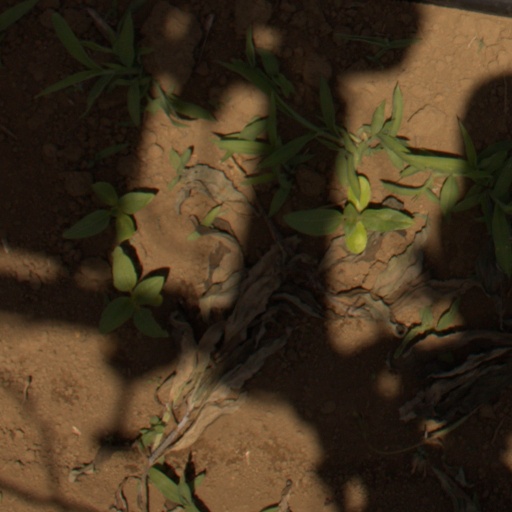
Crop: Jerusalem artichoke